Danielle Allen

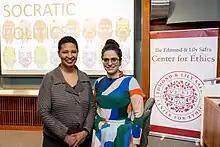
Allen welcoming Agnes Callard to give the Mala and Solomon Kamm Lecture in Ethics in 2023

She was named a MacArthur Foundation Fellow in 2001, in recognition of her combining "the classicist's careful attention to texts and language with the political theorist's sophisticated and informed engagement". An elected member of the American Academy of Arts and Sciences and the American Philosophical Society, Allen is a past chair of the Mellon Foundation board of trustees.